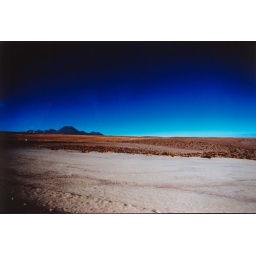
Beautiful clear blue skies in the Atacama Desert